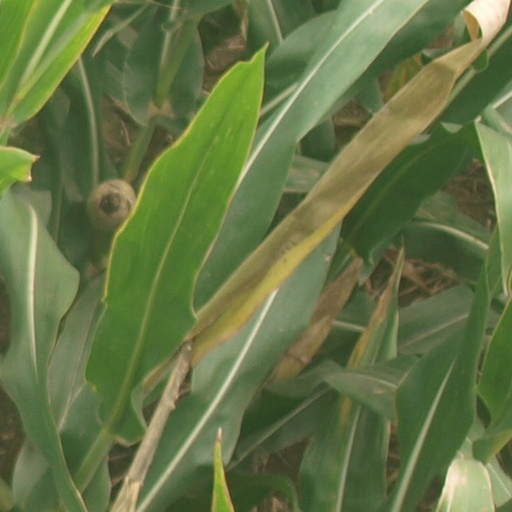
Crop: maize; corn